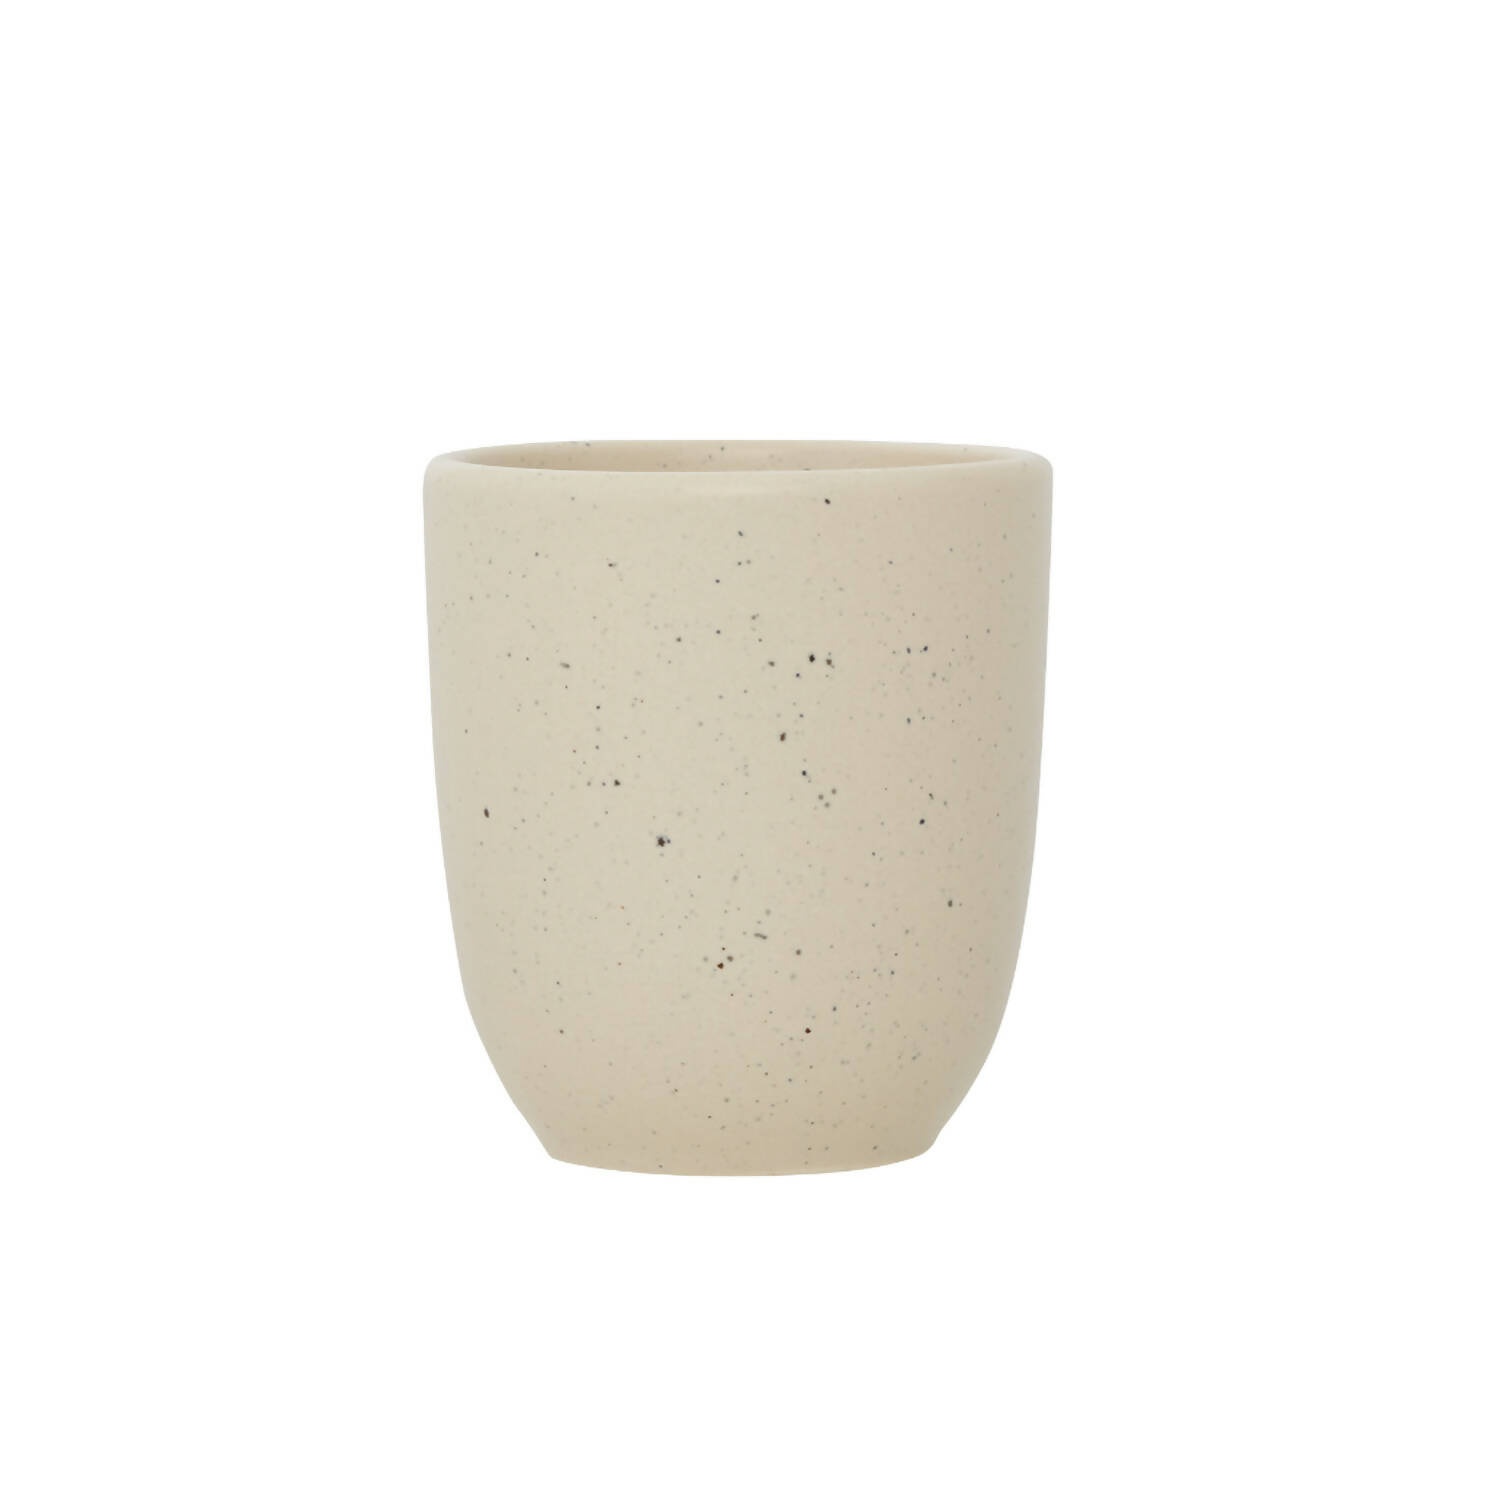
كوب قهوه من السيراميك الفاخر 330 مل
كوب قهوه فاخر مصنوع بشكل جميل وأنيق من الخزف الحجري قطعة خزفية عالية الاداء مصنوعة يدوياً ملمس بشكل رائع ومتوفر بألوان متعددة أكواب قهوة عصرية مصنوعة من السيراميك شكل أنيق للغاية ومثالي للإٍستخدام اليومي آمن للإٍستخدام في غسالة الصحون اللون : بيج المقاس : قطر : 8.5 سم الإرتفاع : 9.5 سم السعة : 330 مل العلامة التجارية : أومي صنع في بولندا
Brand: Modern Coffee Supply
Category: Home & Garden > Kitchen & Dining > Tableware > Coffee & Tea Sets > Coffee Sets